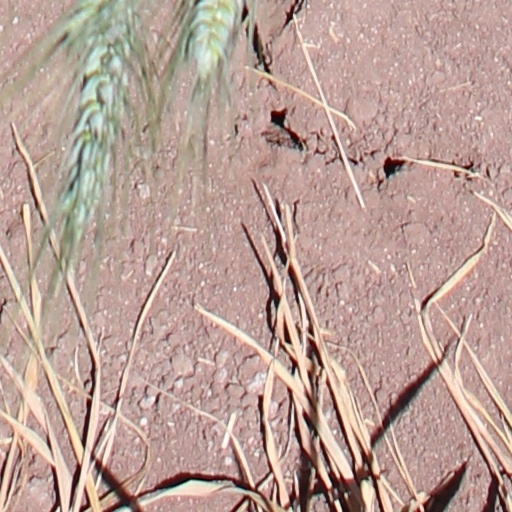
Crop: wheat